Wheat production in the United States

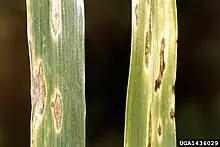
The fungus "Septoria tritici" can cause wheat diseases.

It is generally accepted that wheat is beneficial to grow in the off season compared to other crops as its planting occurs, depending on the agro-climatic condition, in late fall or early spring. This results in reduced application of fertilizers and pesticides, and less need for irrigation, and helps in preventing soil erosion. However, some of the negative effects identified in a study conducted by the FAO are natural habitat loss due to encroachment into new lands after degraded lands are abandoned, loss of indigenous species affecting the biodiversity, and milling operation causing dust pollution. Historically, habitat conversion in the US has occurred in agropastoral land areas as in many other countries, and is considered a natural development. In the western US, habitat conversion is still an ongoing process because the subsidies provided by the government for wheat and other crops in the US have made it financially profitable to develop areas which otherwise would lie fallow; bluestem prairie is one such area. However, habitat expansion for wheat has stabilized since 2000.